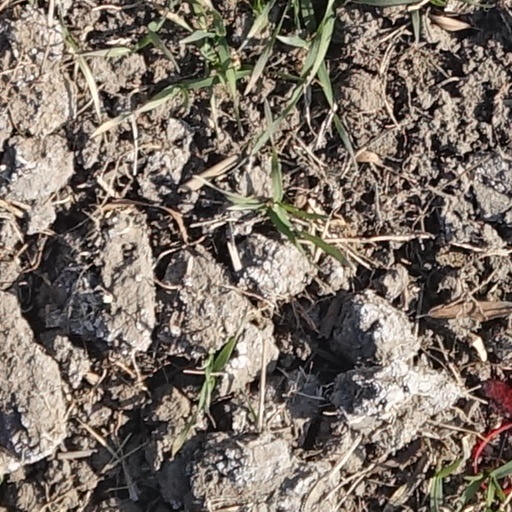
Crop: wheat